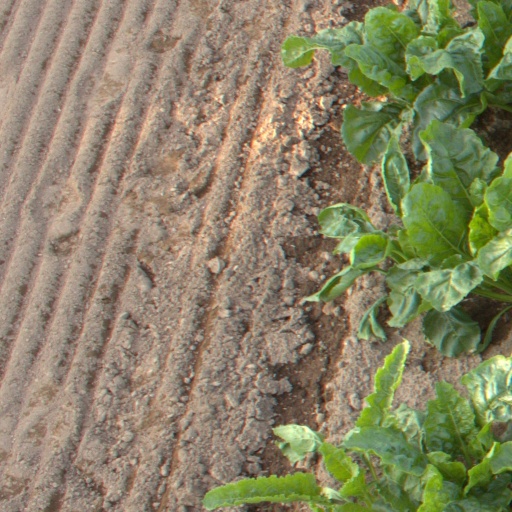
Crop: sugar beet